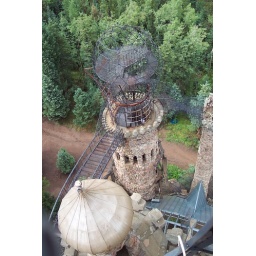
From the top of the bell tower -- about 12 stories above ground level